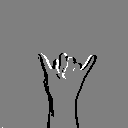
ASL letter: y